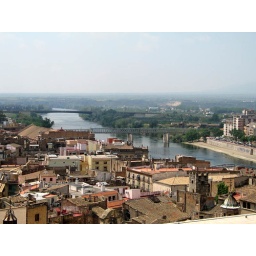
the view from La Suda, the castle above Tortosa. The river is the Ebro flowing towards the delta and the Mediterranean.